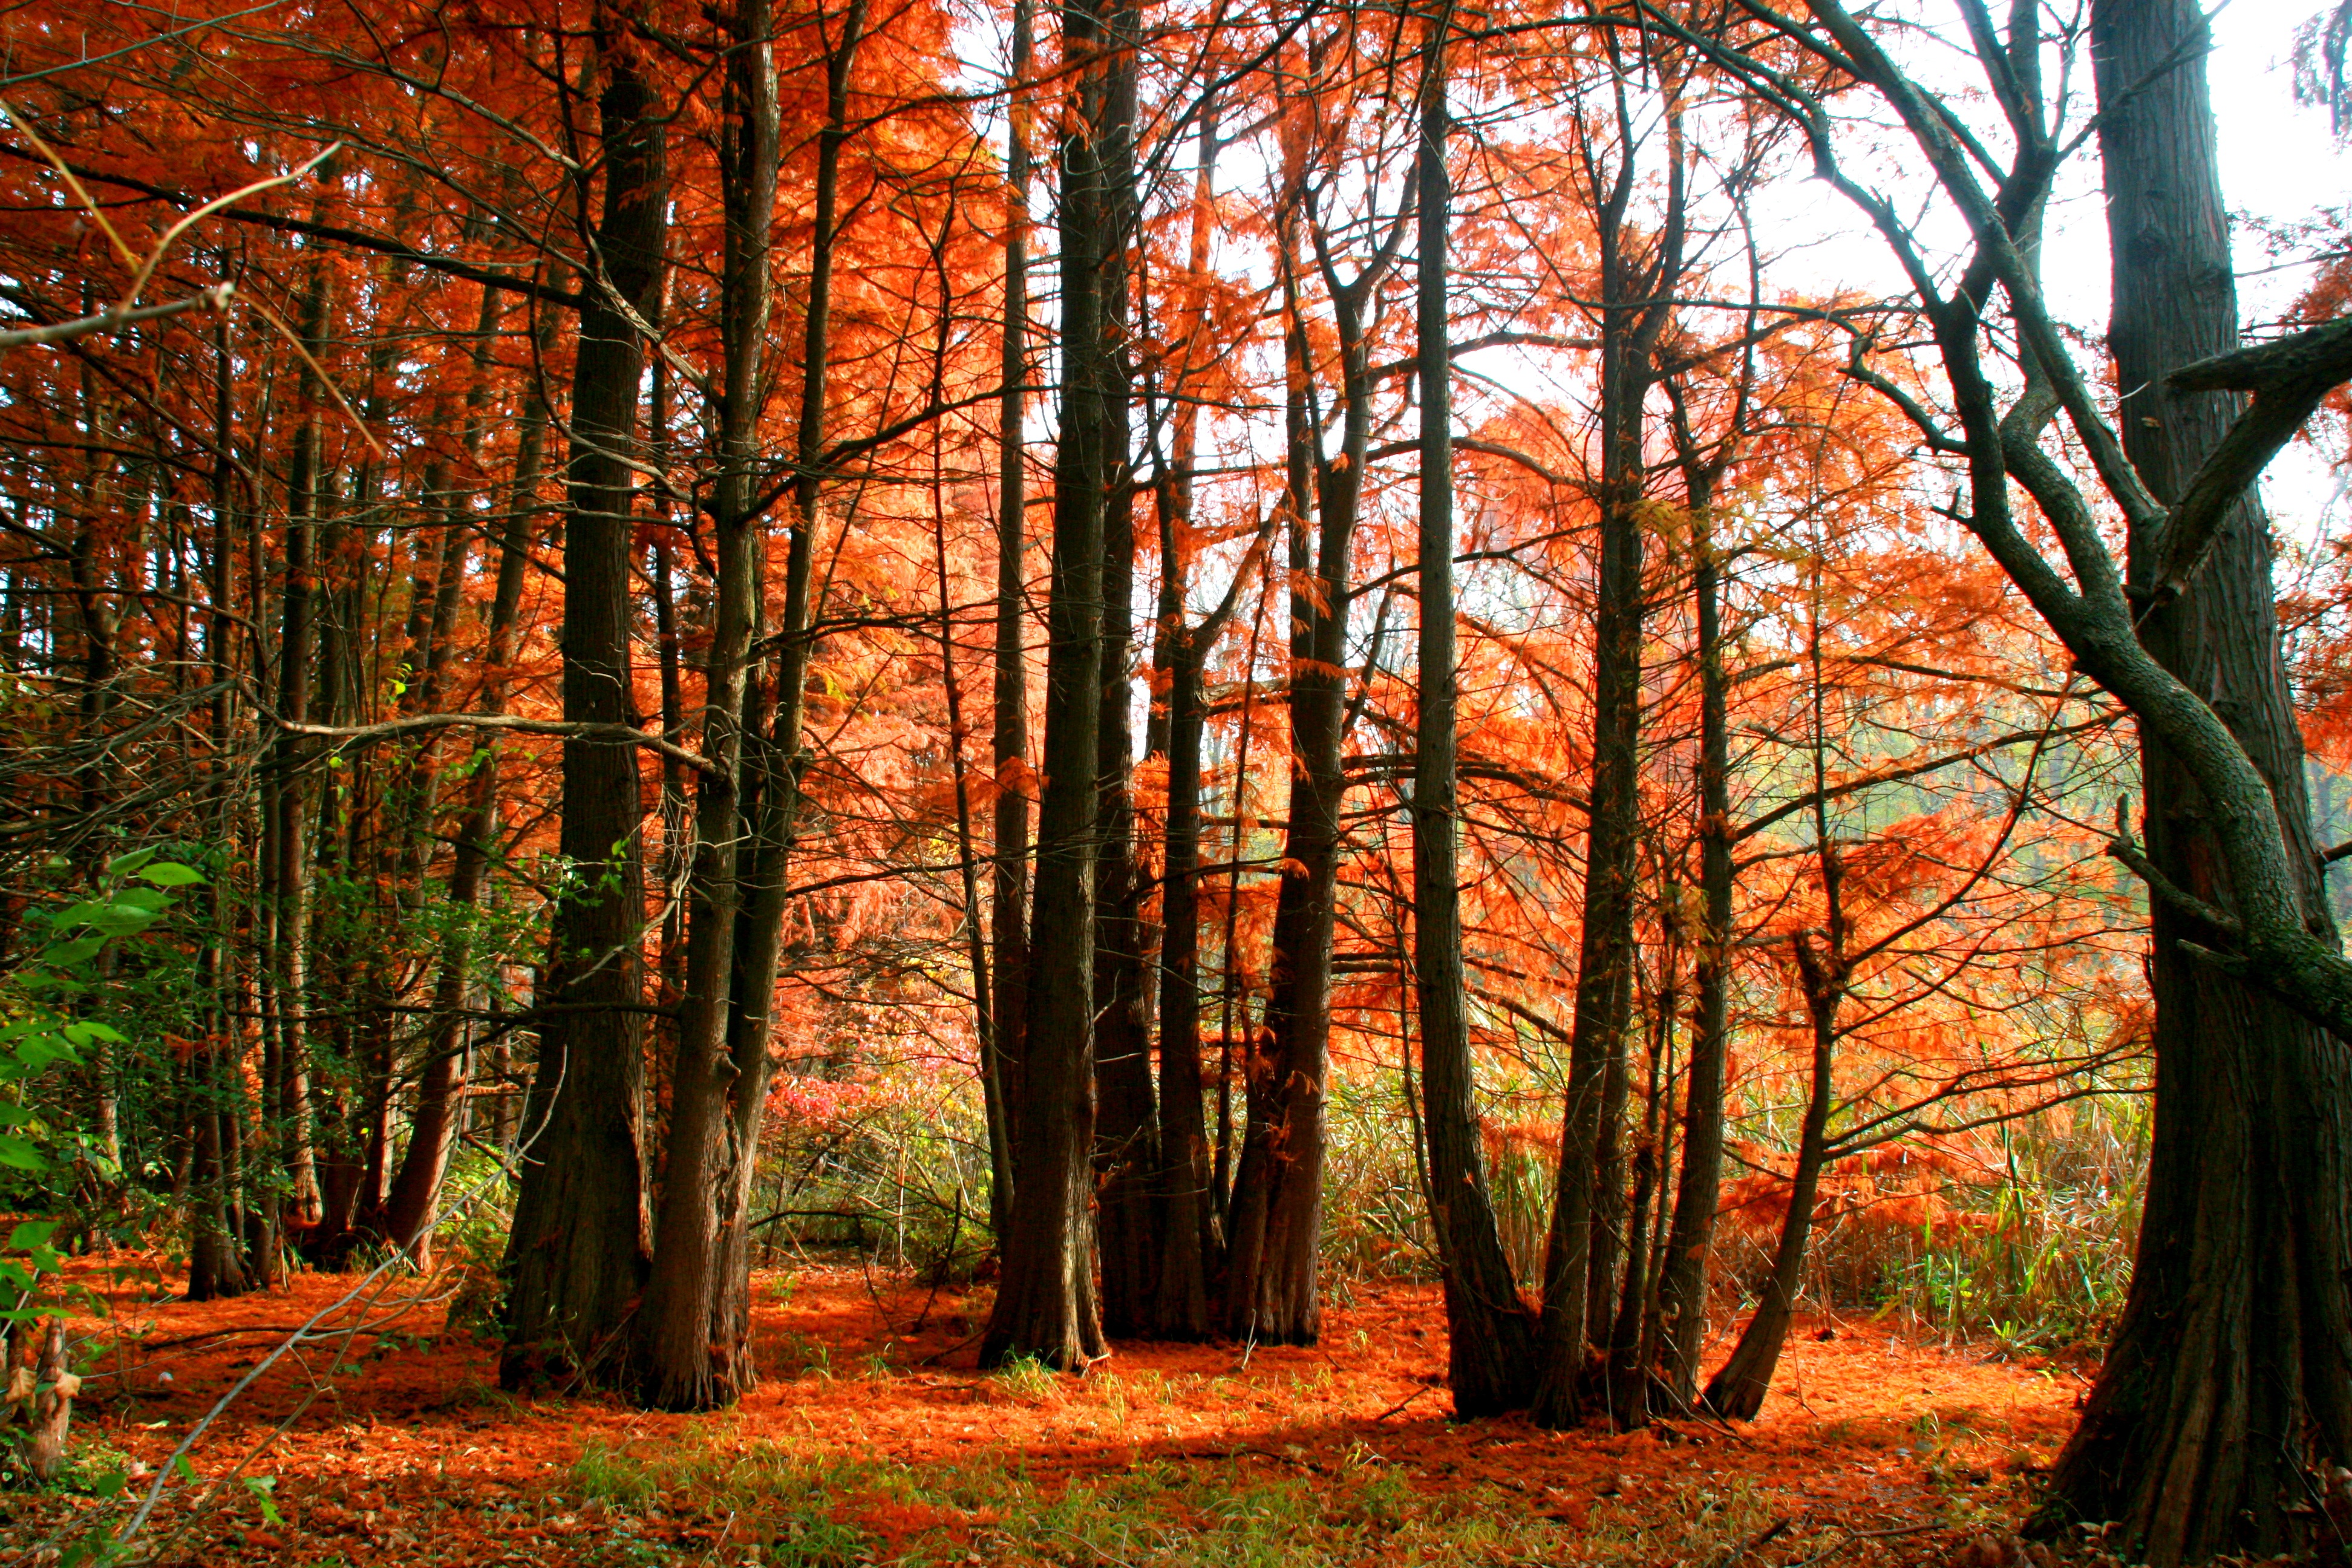
landscape, tree, nature, forest, branch, plant, sunlight, leaf, red, autumn, season, coloring, leaves, deciduous, grove, woodland, habitat, ecosystem, biome, old growth forest, natural environment, woody plant, temperate broadleaf and mixed forest, temperate coniferous forest